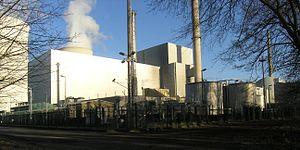
Centrale nucléaire de Philippsburg